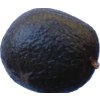
Label: black_avocado